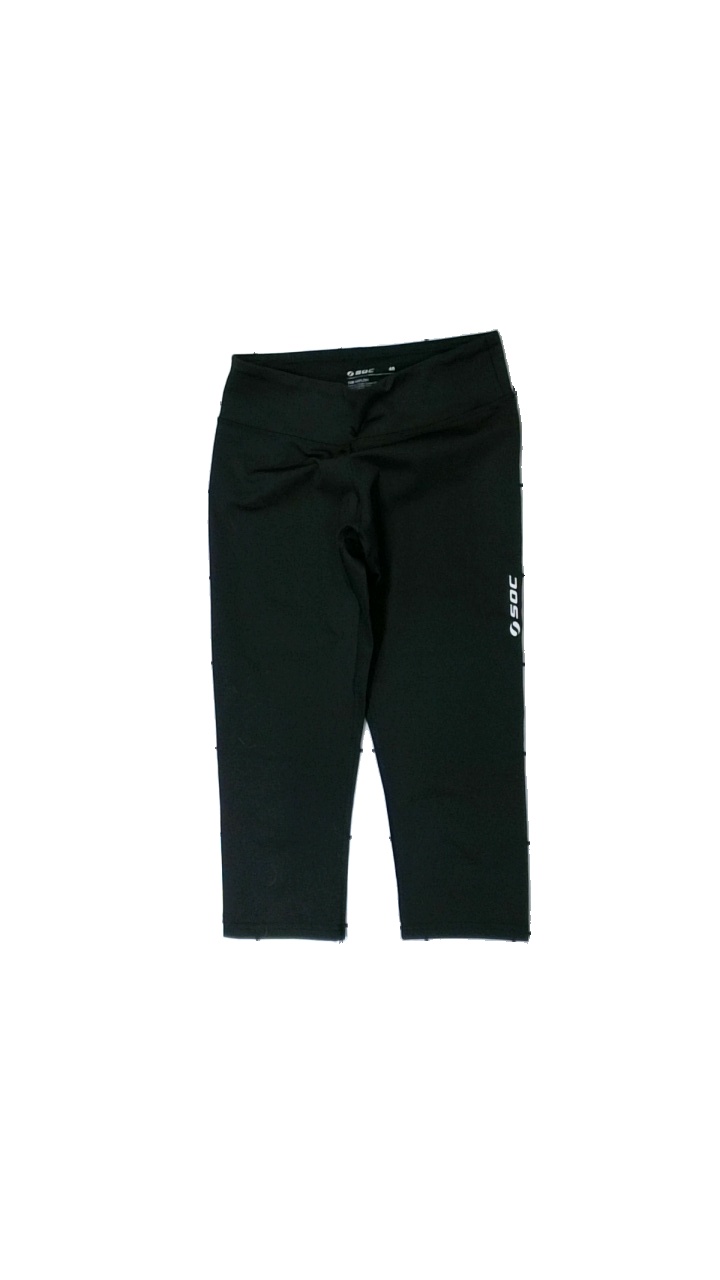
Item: Tights (Ladies)
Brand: Soc (stadium)
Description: svarta träningsbyxor som går till knäna, logga på benen, lite håriga
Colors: Black, White
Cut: Cropped, Tight
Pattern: Logo print
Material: ?
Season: Summer
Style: Sports
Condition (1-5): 4
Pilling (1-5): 5
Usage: Reuse
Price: <50